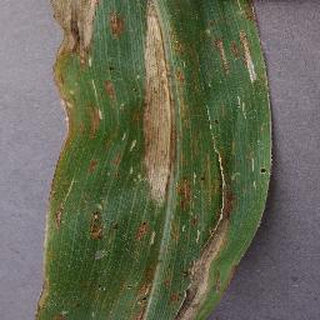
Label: corn_northern_leaf_blight